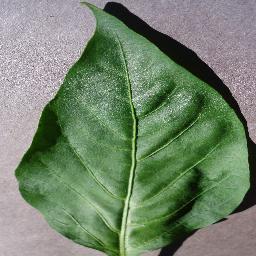
Label: Pepper,_bell___healthy